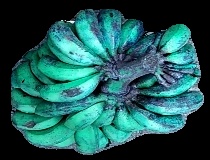
Variety: rasbale
Grade: grade3